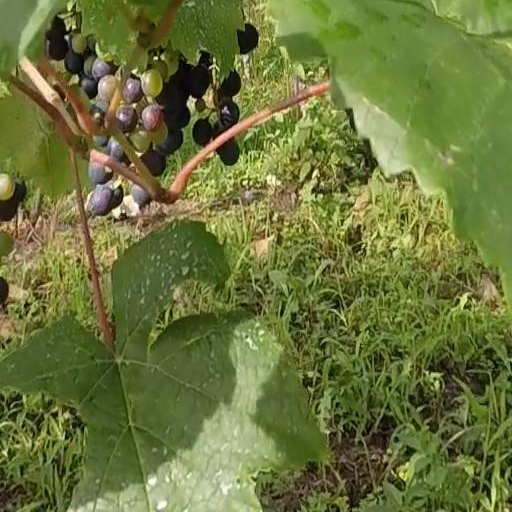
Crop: grape